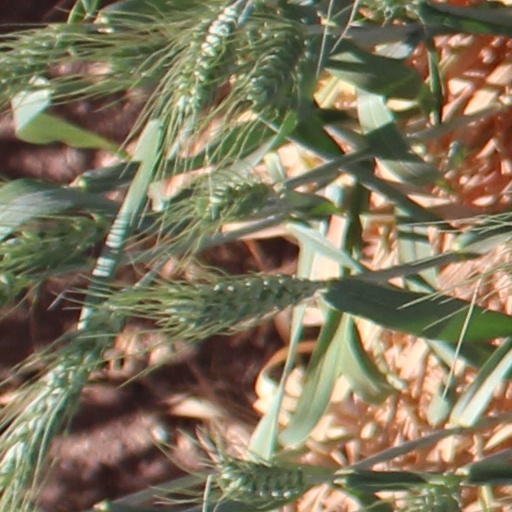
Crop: wheat